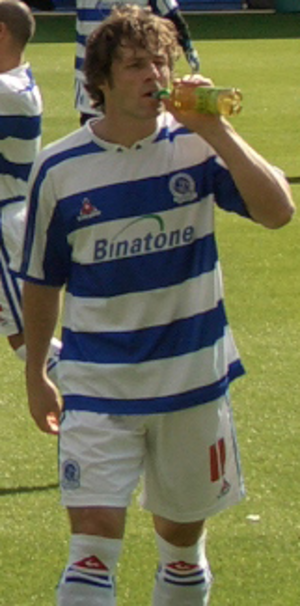
Gareth Ainsworth est un footballeur et entraîneur anglais né le 10 mai 1973 à Blackburn. Il est actuellement l'entraîneur des Wycombe Wanderers.